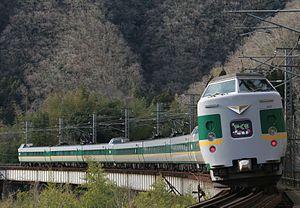
La West Japan Railway Company est une des principales entreprises japonaises centrée sur le transport ferroviaire de passagers.